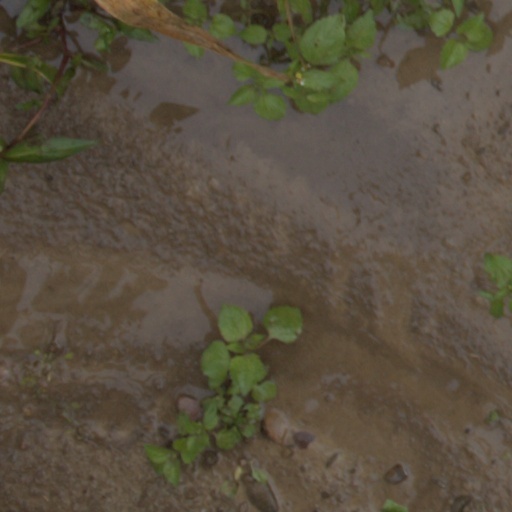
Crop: wheat